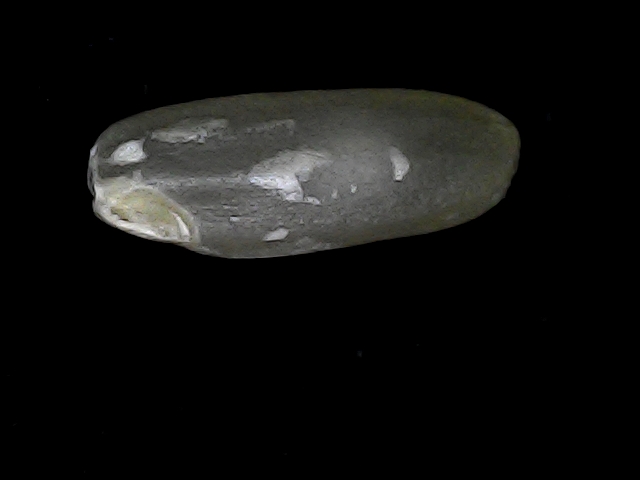
Rice variety: BD49